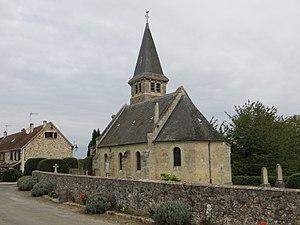
Vue générale de l'église
L'église Saint-Luc d'Étrépilly est une église située à Étrépilly, en France.